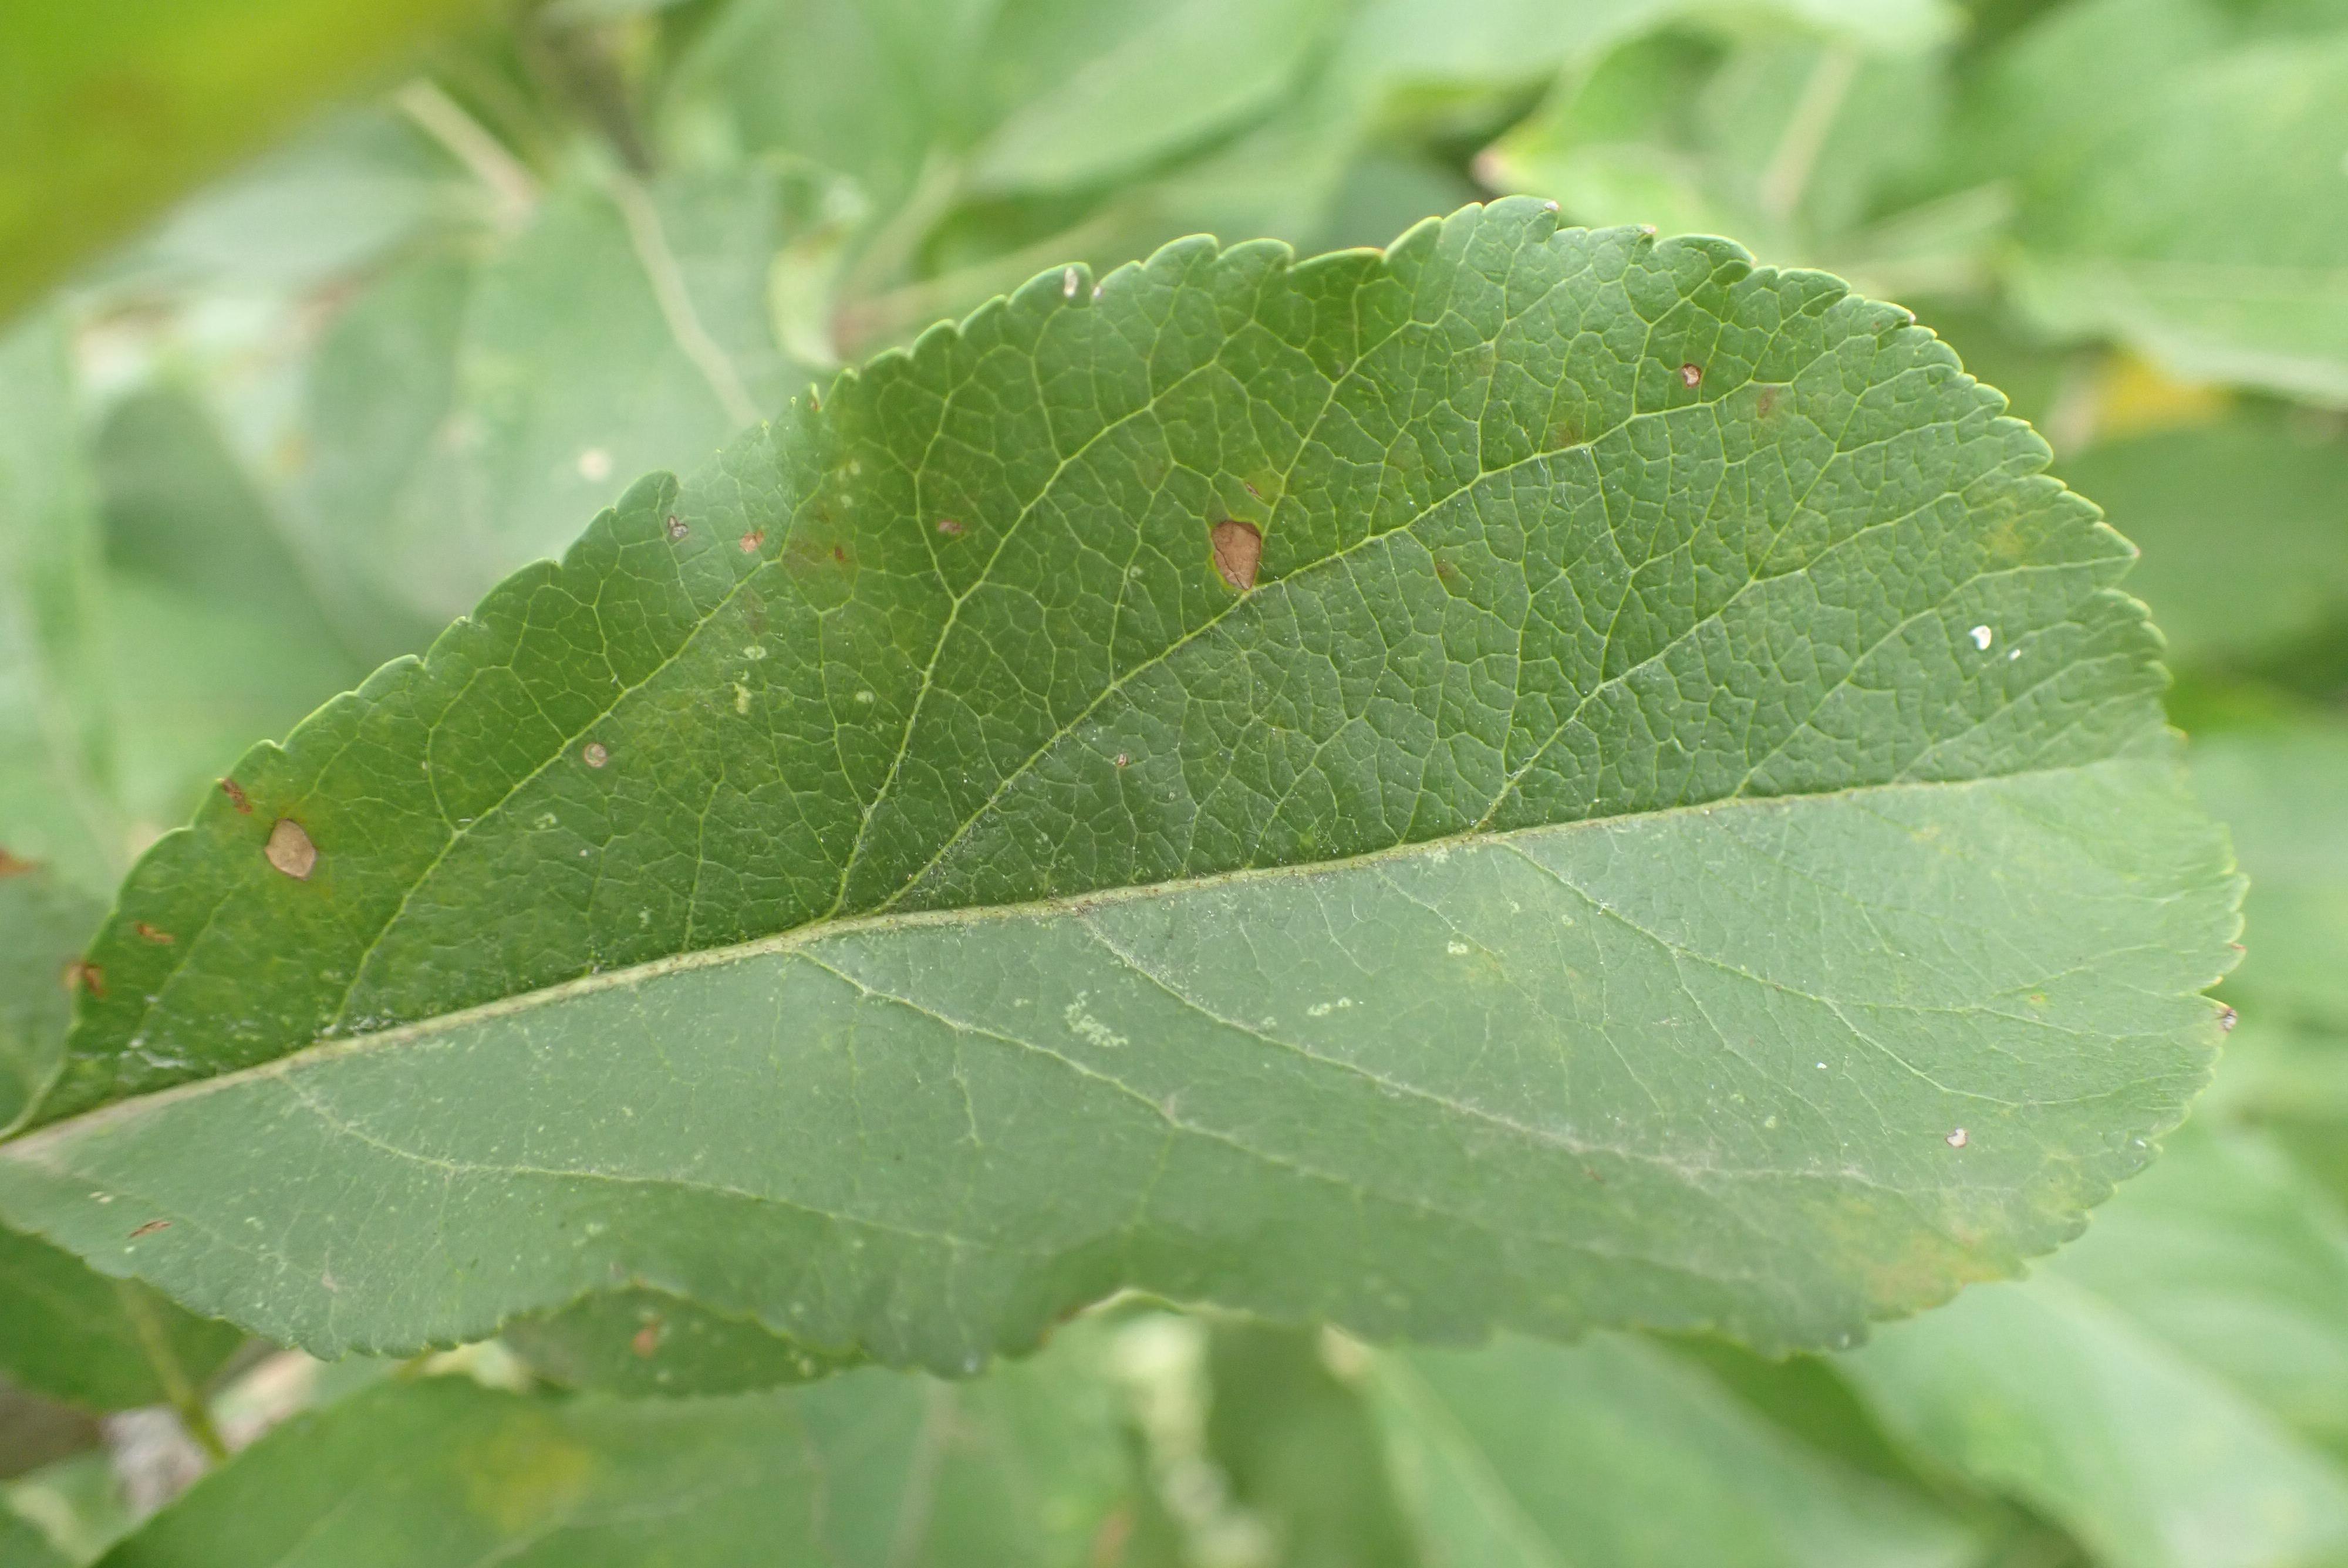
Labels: complex